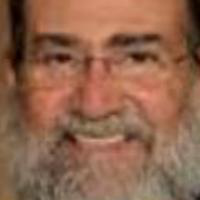
Age group: age 56-65